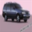
Label: automobile